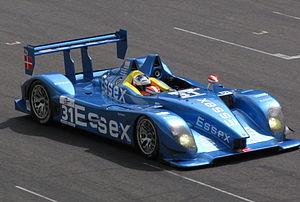
Emmanuel Collard pilotant une Porsche RS Spyder du Team Essex à Spa en 2009.
Emmanuel Collard est un pilote automobile français né le 3 avril 1971 à Arpajon.
La Porsche RS Spyder est la voiture qui marque le retour du constructeur allemand Porsche dans la catégorie Sport-prototypes. Elle répond à la réglementation LMP2.
Les 1 000 kilomètres de Spa 2009, disputés le 10 mai 2009 sur le circuit de Spa-Francorchamps en Belgique, sont la vingt-neuvième édition de cette épreuve, la vingt-quatrième sur un format de 1 000 kilomètres, et la deuxième manche des Le Mans Series 2009. Il s'agit de la vingt-huitième course des Le Mans Series courue depuis 2004.